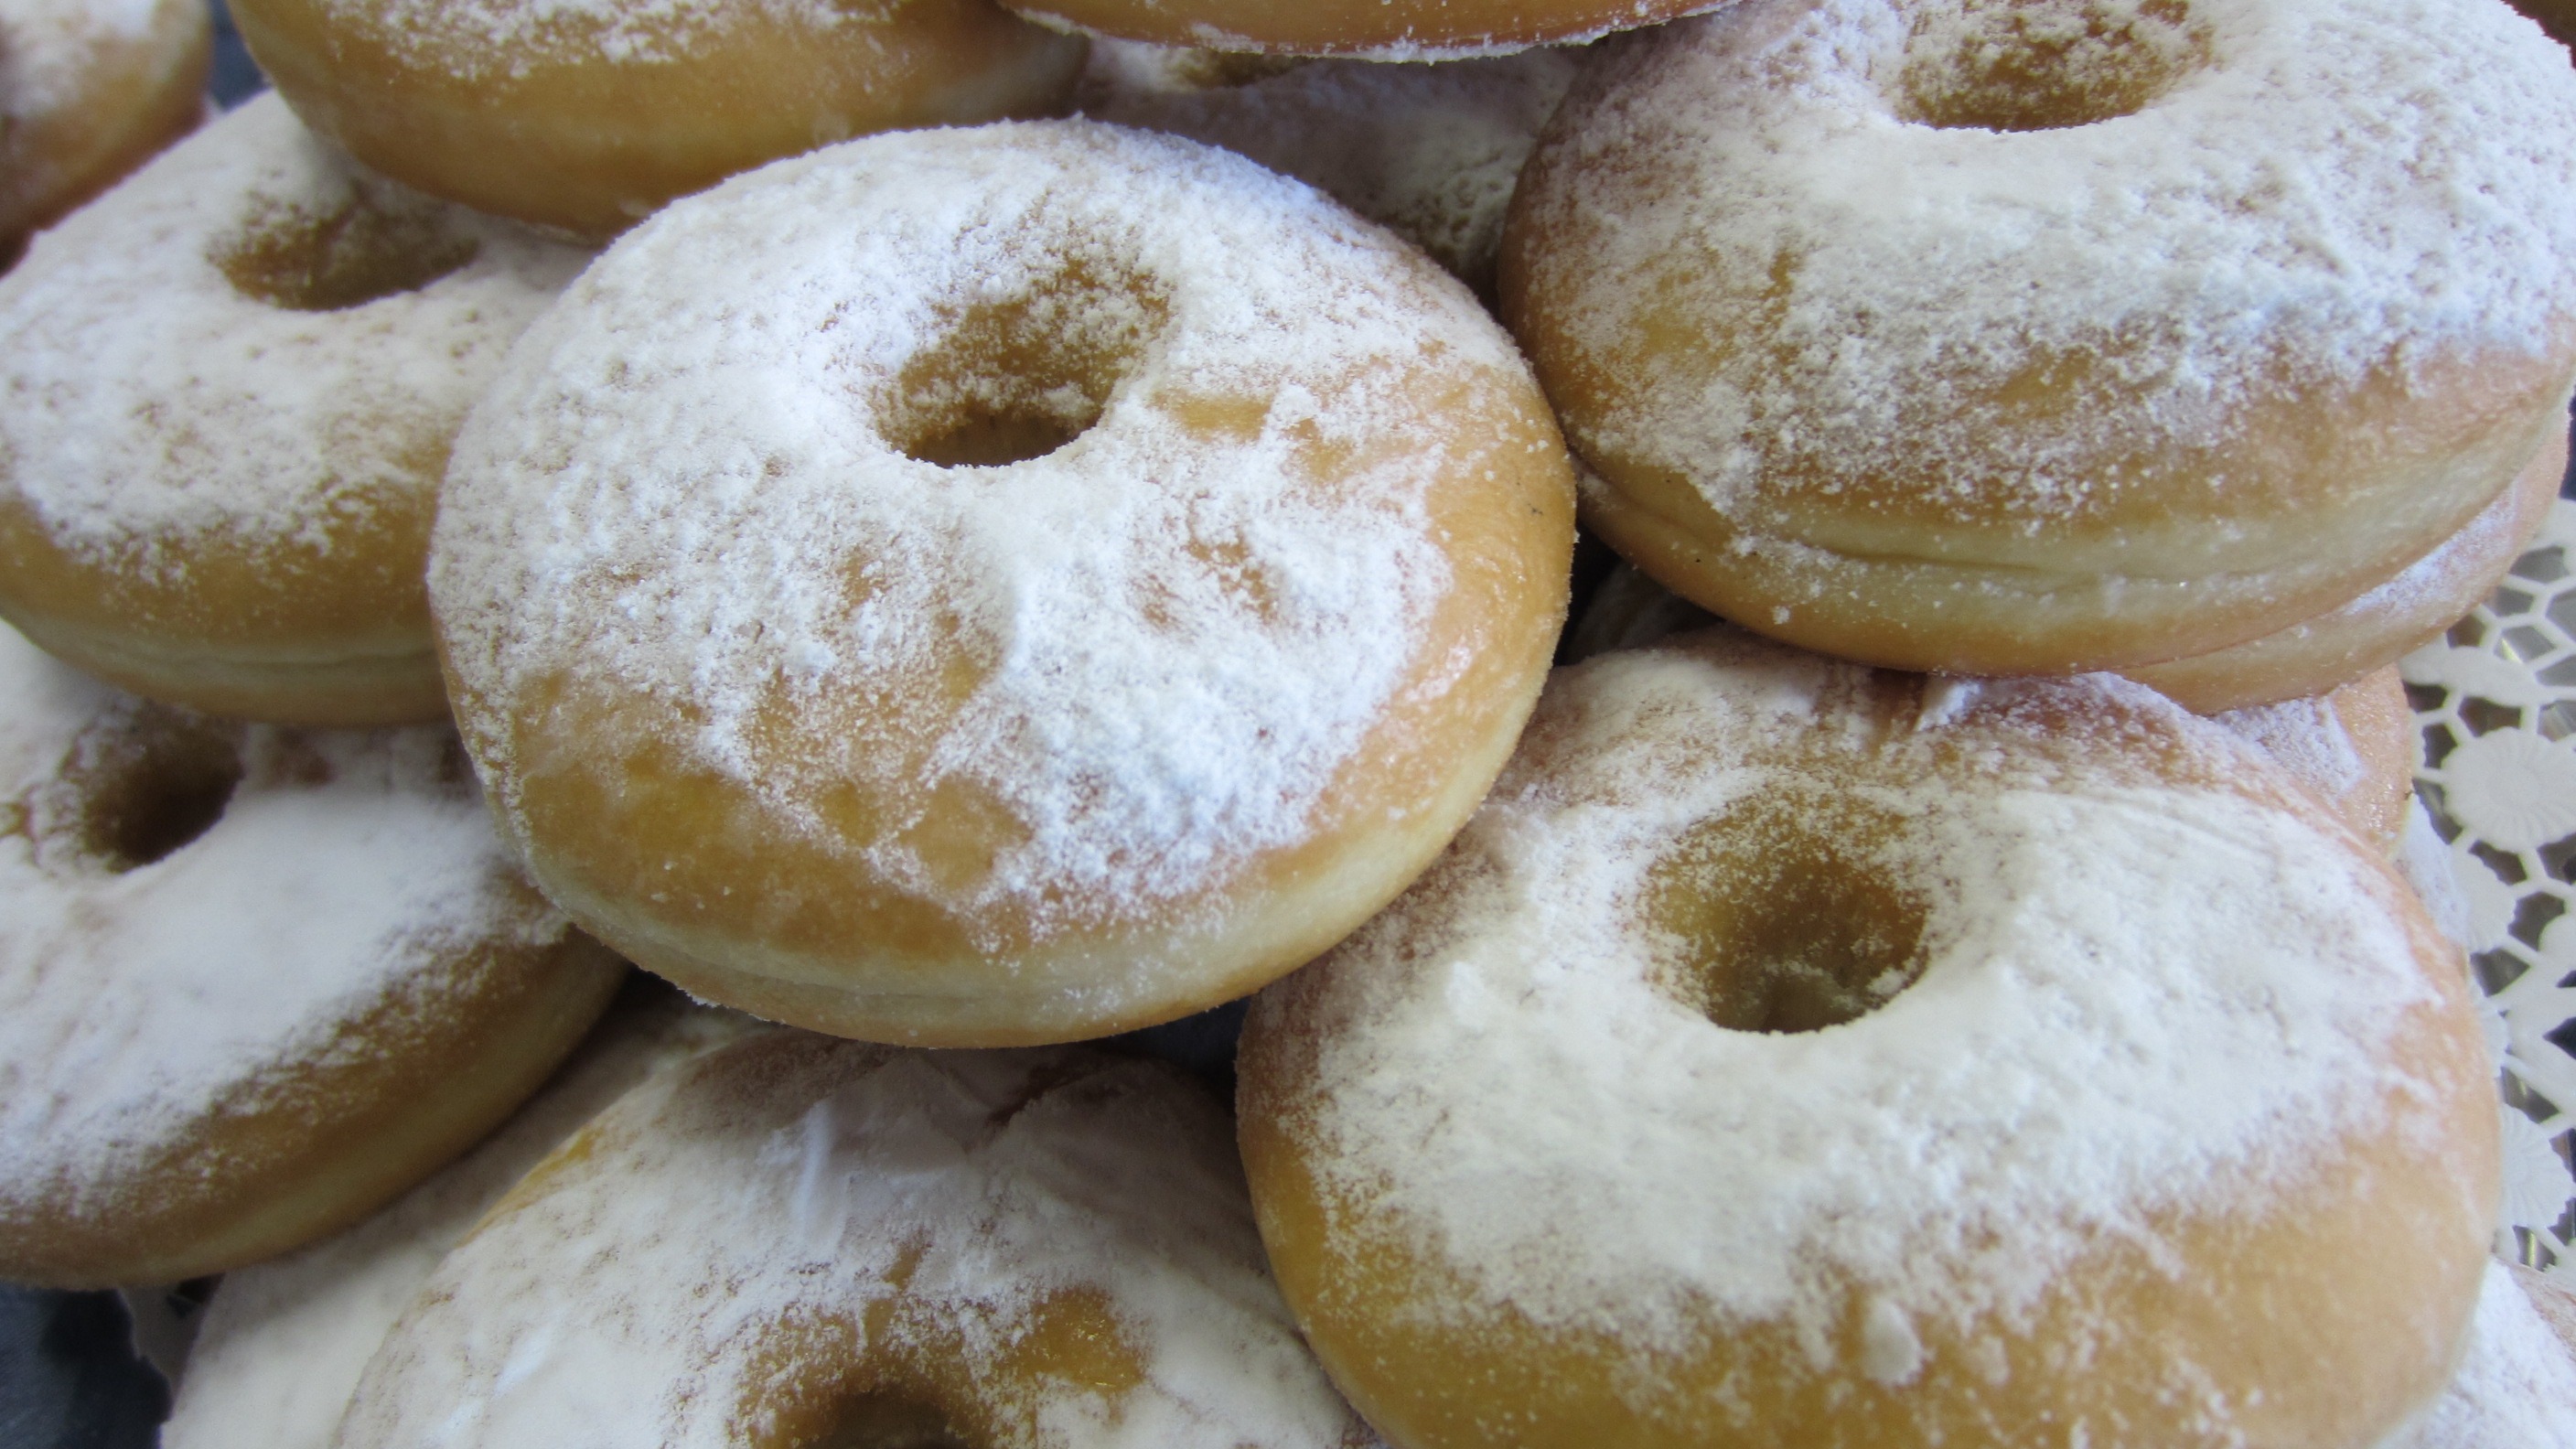
sweet, dish, food, usa, recipe, baking, dessert, cuisine, pastry, bakery, donut, doughnut, powdered sugar, icing sugar, candy, donuts, baked goods, glaze, anpan, kringel, eat and drink, snack food, beignet, p czki, ciambella, sufganiyah, lard pastry swirls